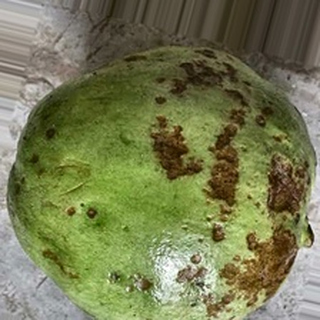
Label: guava_anthracnose